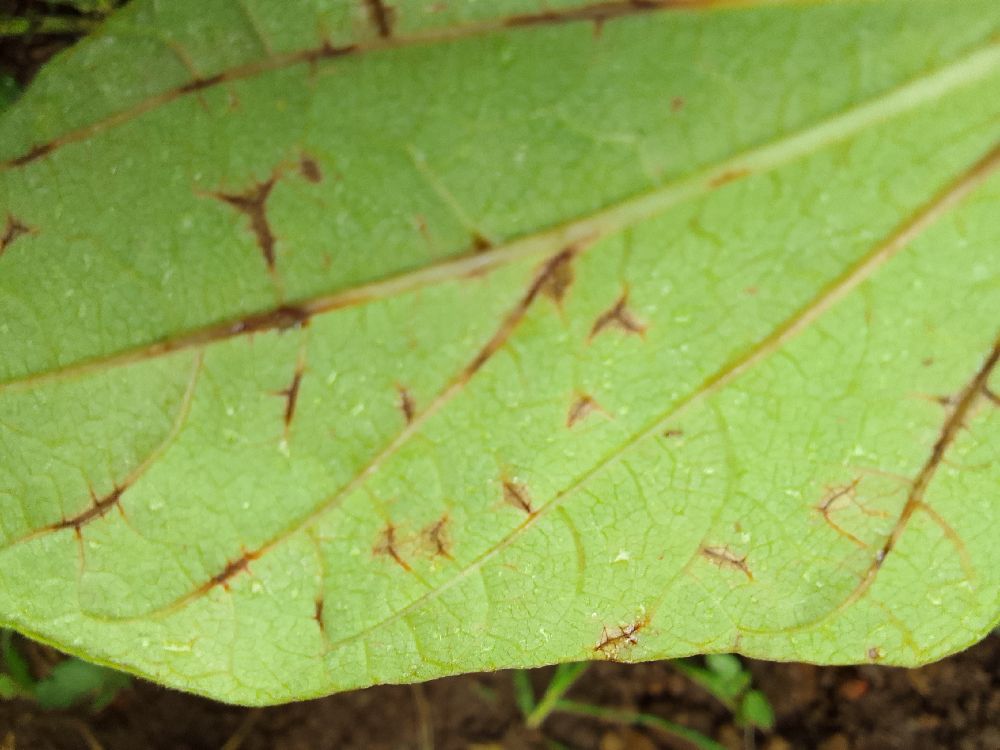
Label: anthracnose